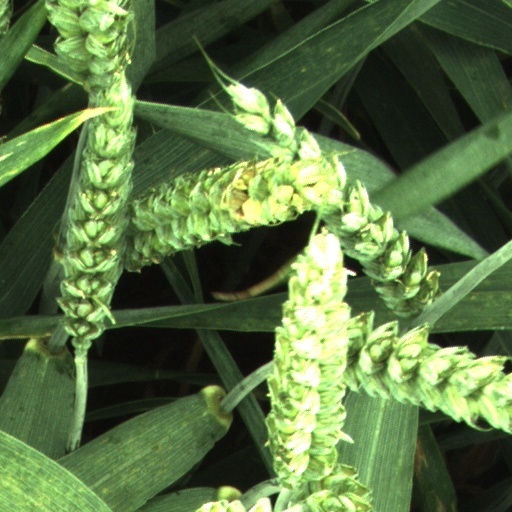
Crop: wheat